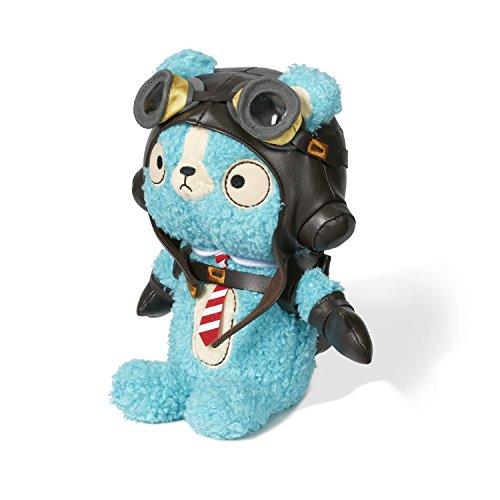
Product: Radio Flyer Ryder Plush Teddy Bear
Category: Toys & Games | Stuffed Animals & Plush Toys | Stuffed Animals & Teddy Bears
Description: Soft plush bear.
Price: $22.30
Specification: ProductDimensions:9.5x4.5x11.5inches|ItemWeight:6.4ounces|ShippingWeight:6.4ounces(Viewshippingratesandpolicies)|DomesticShipping:ItemcanbeshippedwithinU.S.|InternationalShipping:ThisitemcanbeshippedtoselectcountriesoutsideoftheU.S.LearnMore|ASIN:B01N495SZF|Itemmodelnumber:AC17|Manufacturerrecommendedage:24months-8years